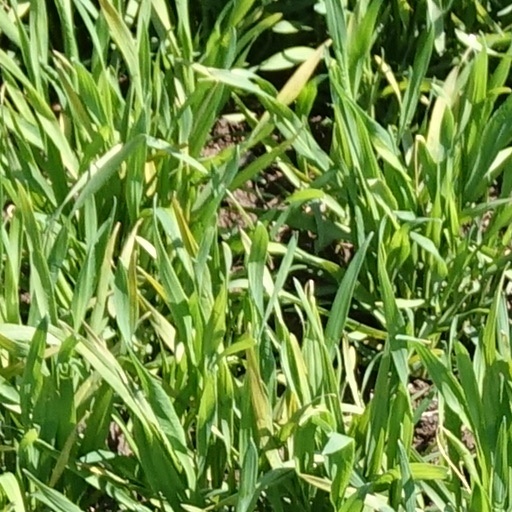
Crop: wheat